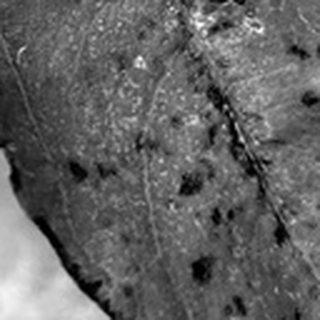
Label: cotton_bacterial_blight